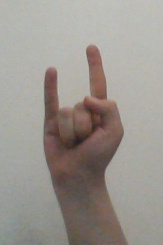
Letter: la